GMC Brigadier

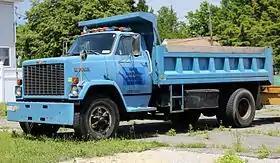
1986 GMC Brigadier 8000

The GMC Brigadier (also known as Chevrolet Bruin) is a series of heavy-duty (Class 7-8) trucks that were assembled by the GMC Truck and Coach Division of General Motors. The second generation of the H/J-series heavy-duty conventionals, the Brigadier was produced from 1978 to late 1989, as a WhiteGMC for the last year and a half. Slotted between the largest medium-duty C/K trucks and the GMC General, the Brigadier was a Class 7-8 short-hood conventional similar to the Ford L-Series and Mack Model R. Configured in both straight truck and semi-tractor layouts, the Brigadier saw use in short-haul, vocational, and severe-service applications.